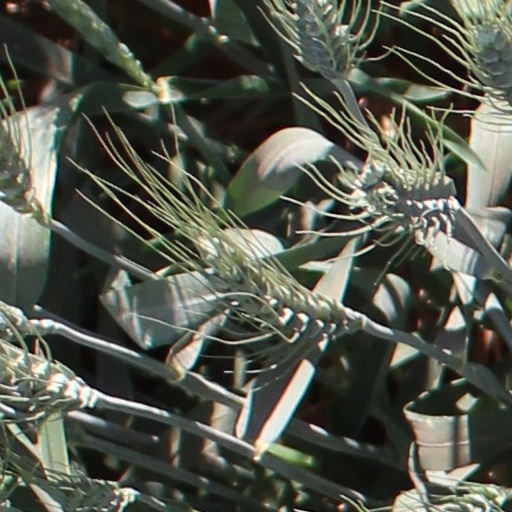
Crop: wheat